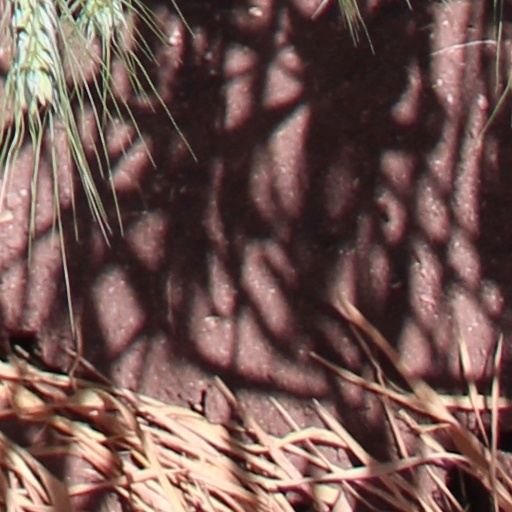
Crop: wheat